Vital (grape)

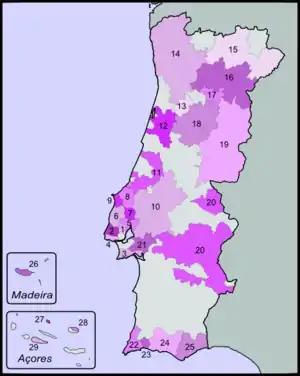
The grape variety Vital is grown primarily in the western wine regions of Portugal in regions such as 3. Setúbal DOC, 5. Alenquer DOC, 6. Torres Vedras DOC, 7. Arruda DOC, 8. Óbidos DOC, 10. Tejo DOC and 11. Encostas d'Aire DOC

Vital is a white Portuguese wine grape variety that is grown primarily in Western Portugal. Sometimes known under the synonym Malvasia Corado, the variety tends to produce rather neutral flavor wine with low acidity unless the grape is grown in vineyards of high altitude.